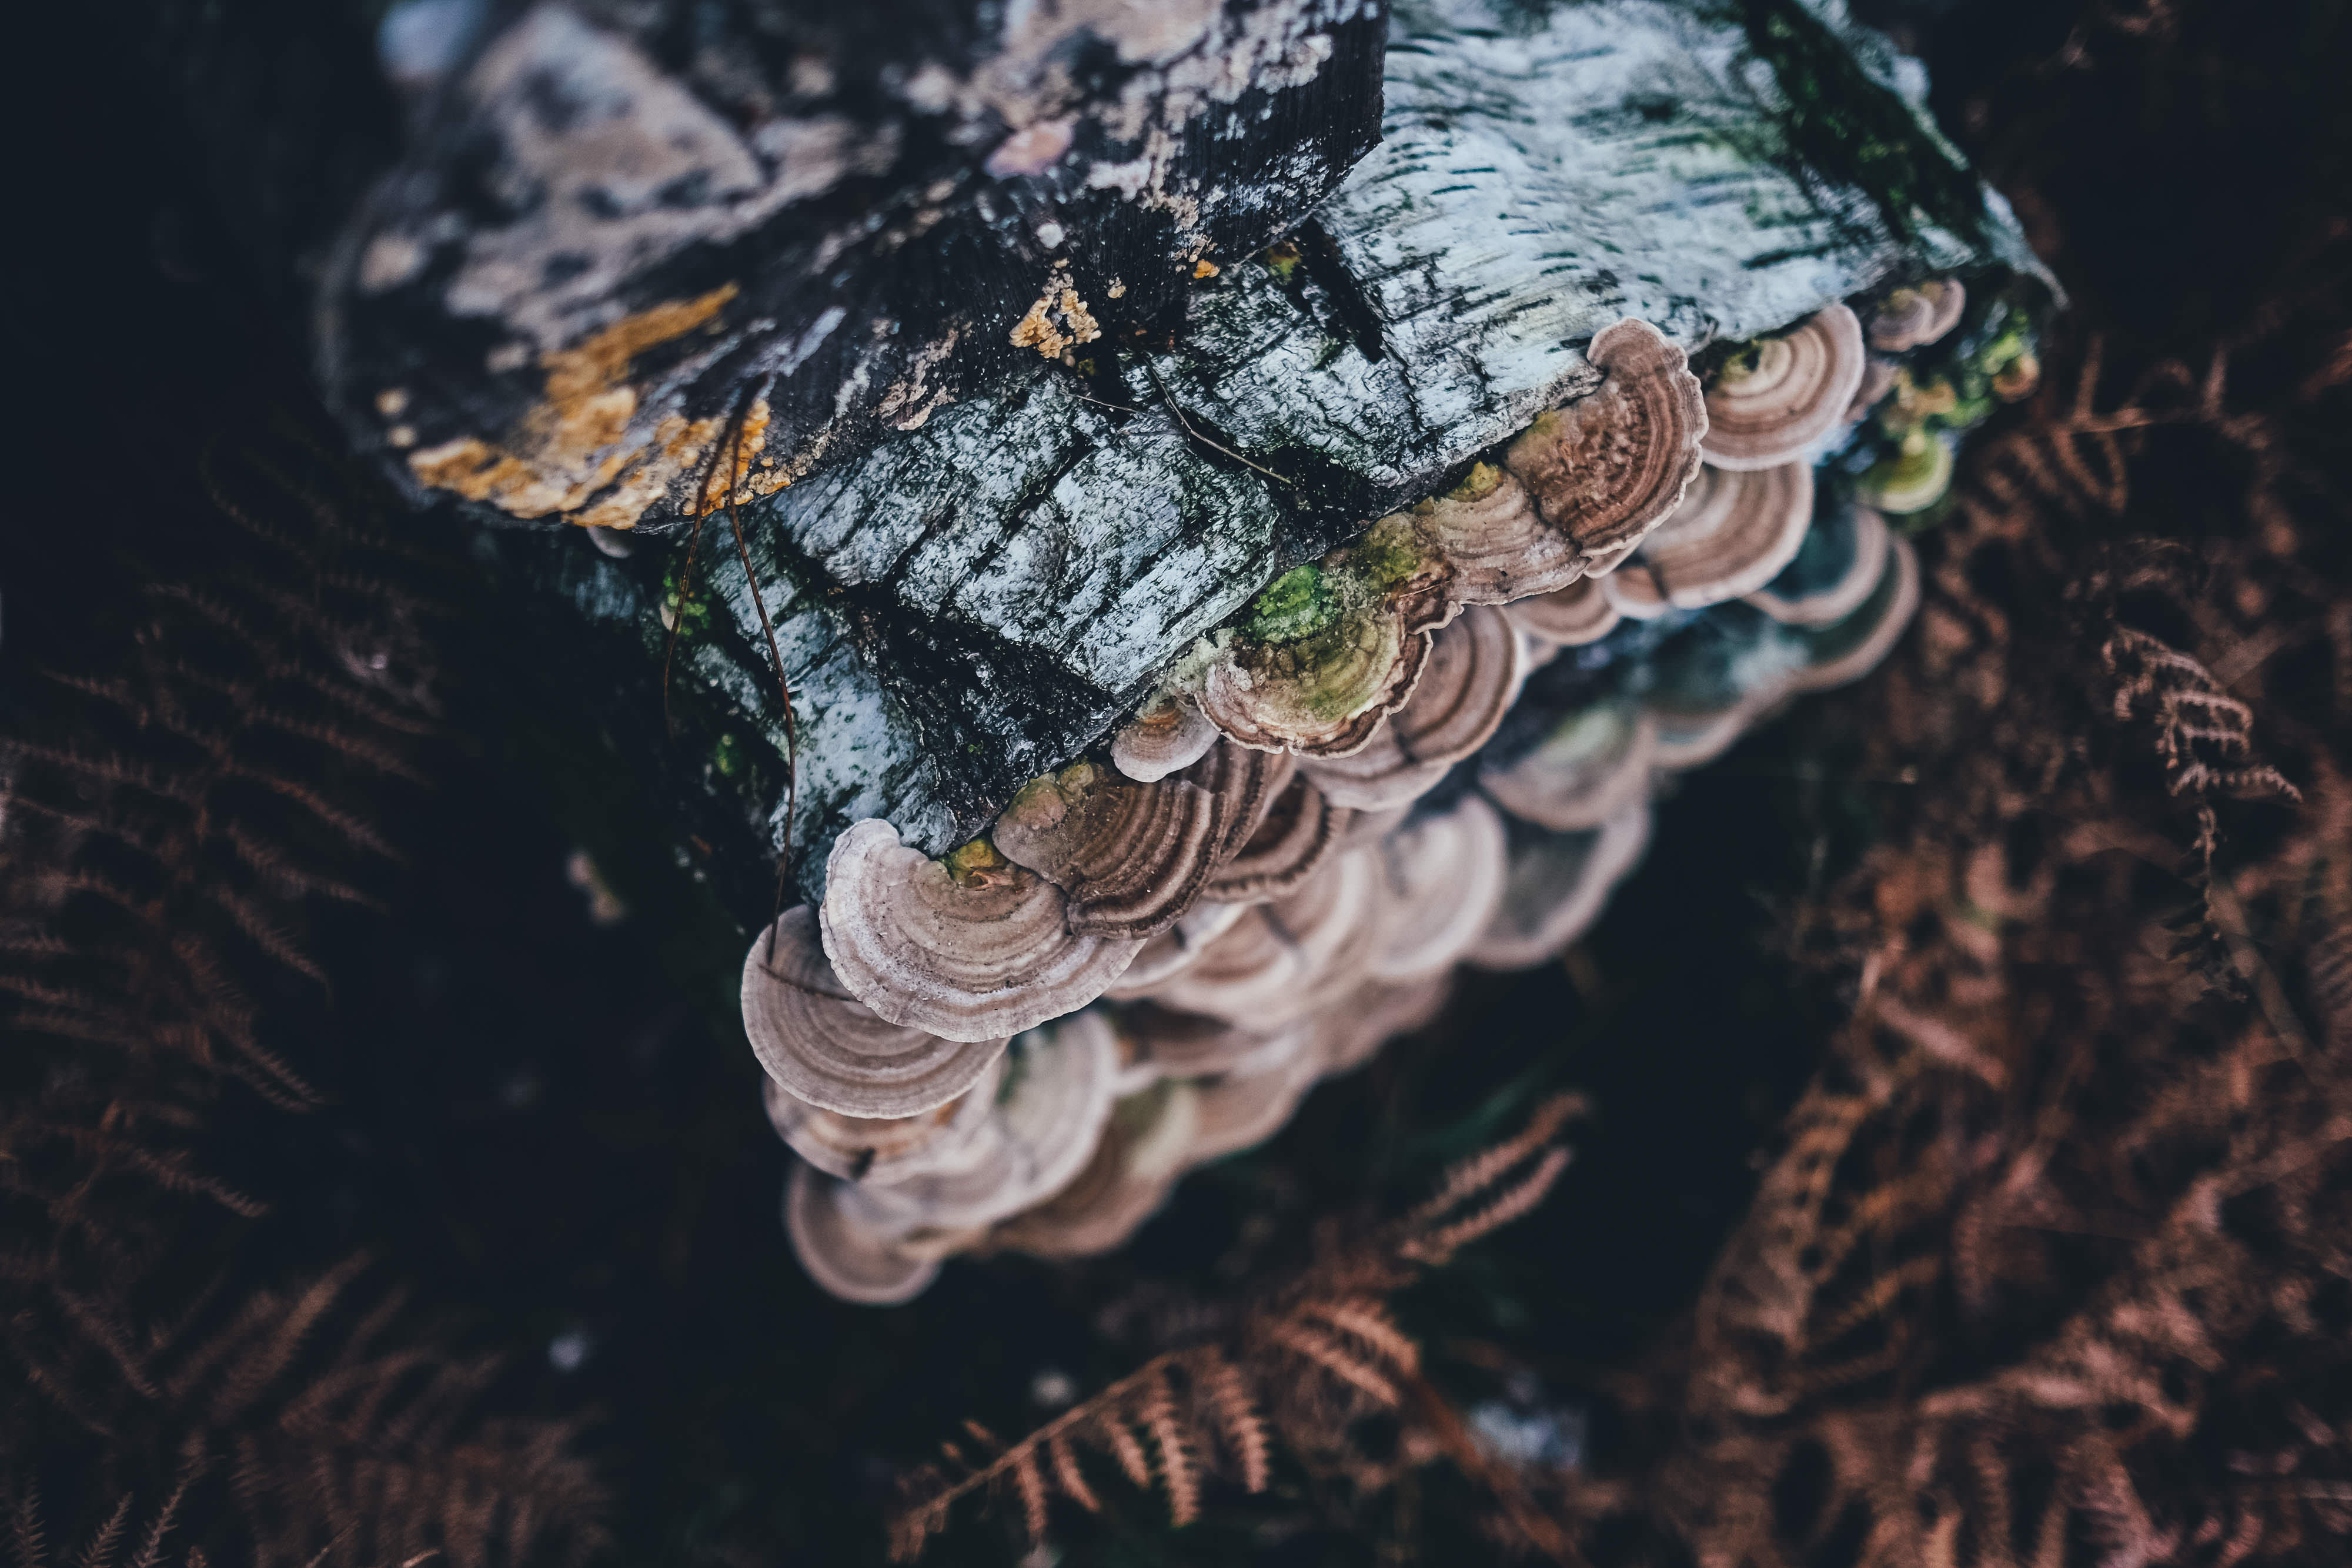
tree, wood, leaf, dark, environment, log, pattern, tropical, biology, invertebrate, close up, fungus, mushrooms, macro photography